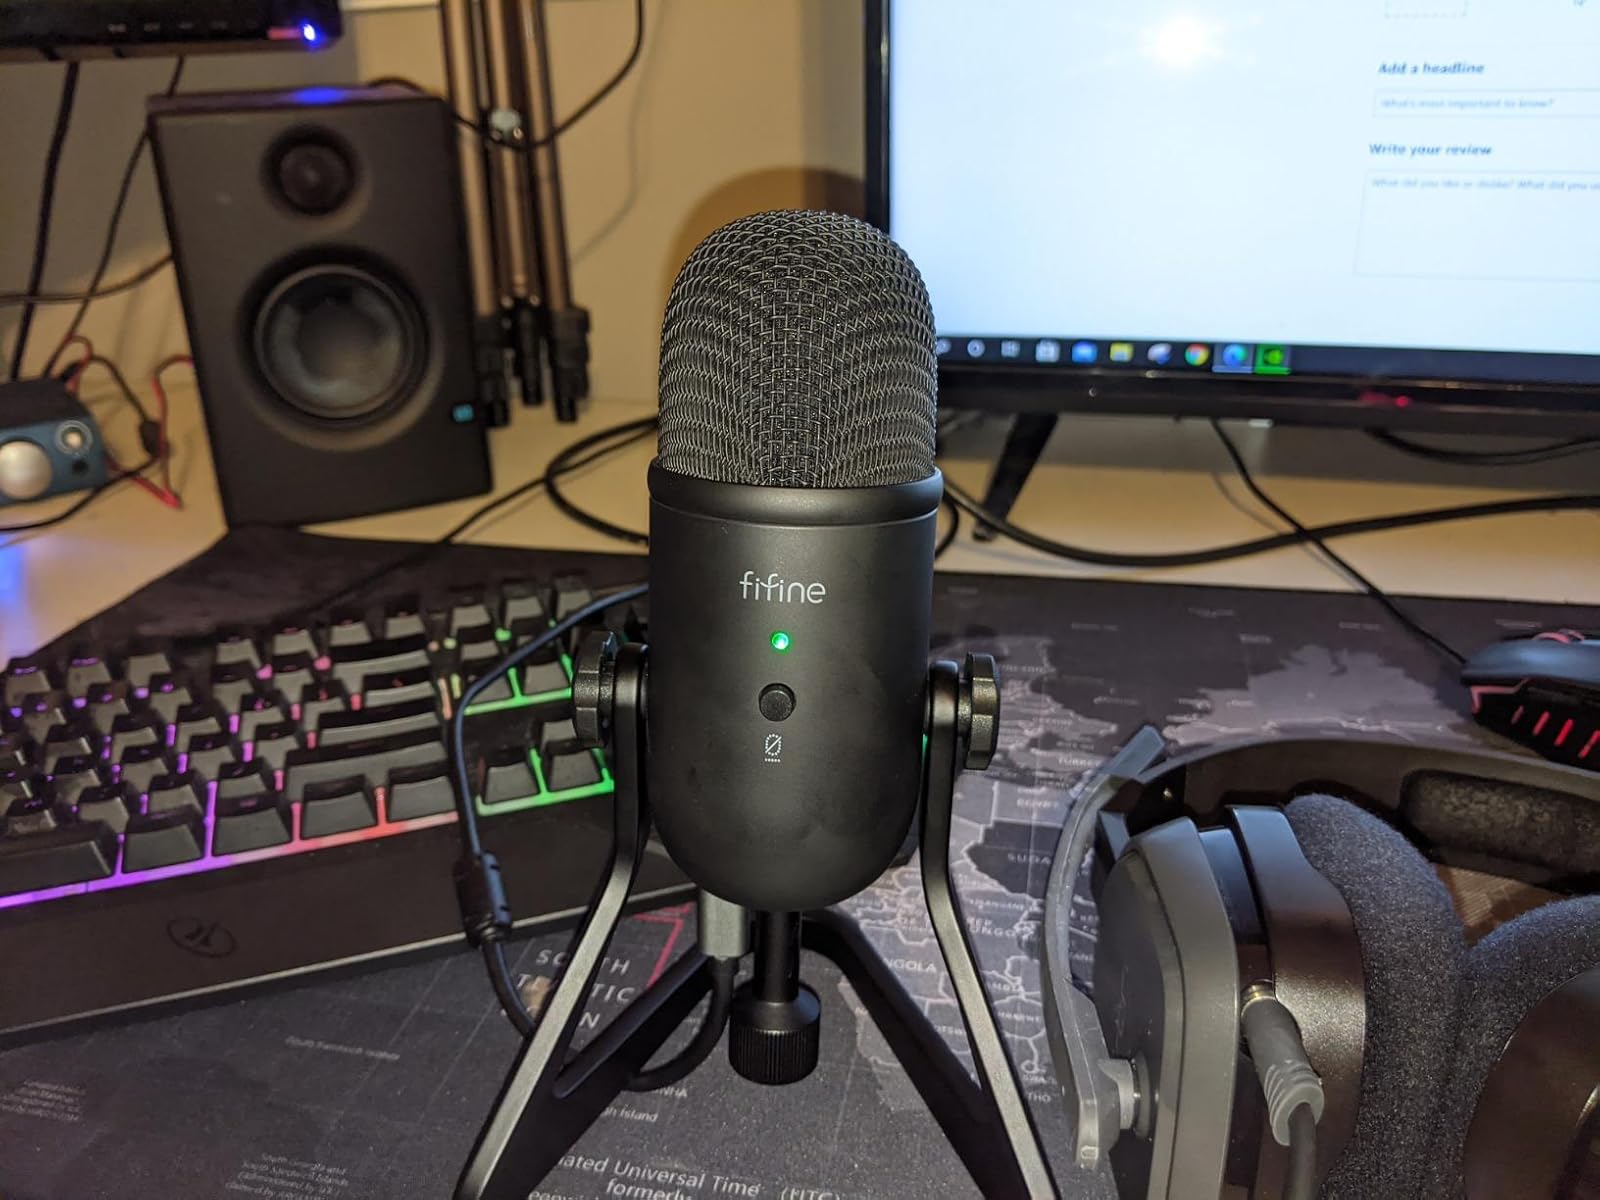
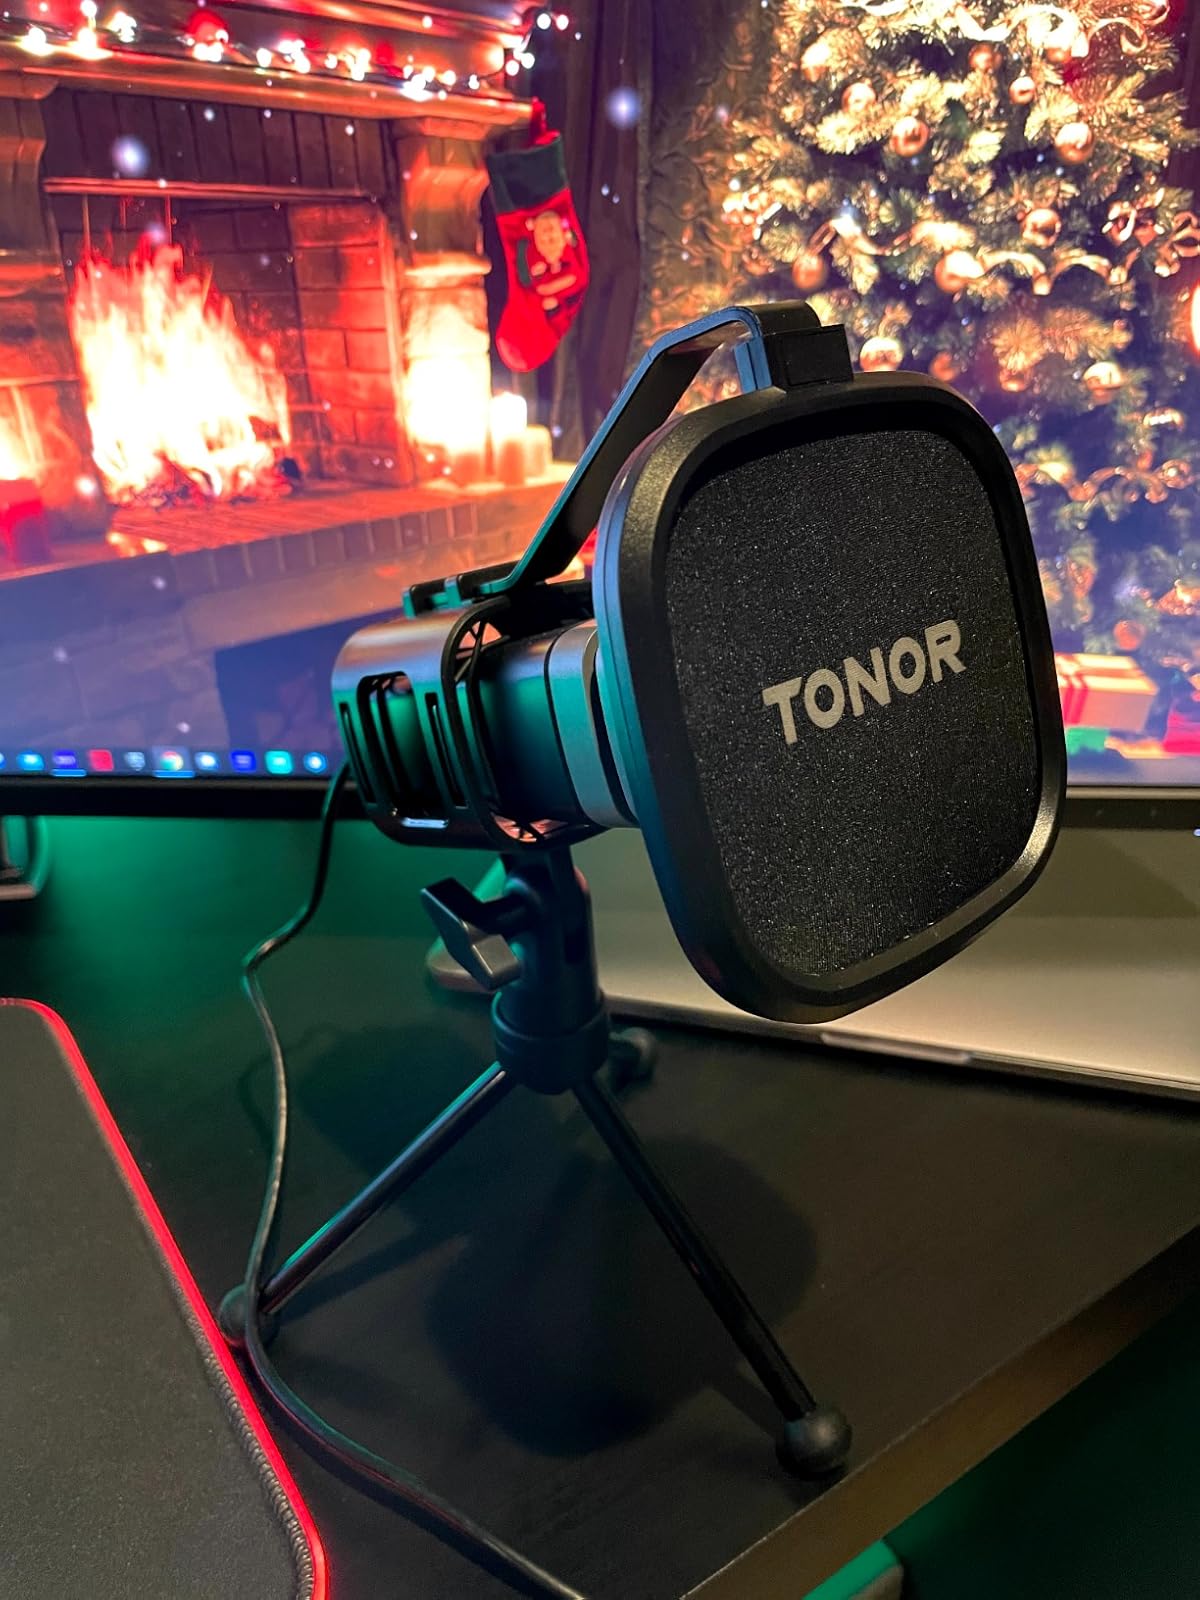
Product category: microphone
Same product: no